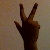
The image shows a hand gesture representing the number 3 in Indian Sign Language.